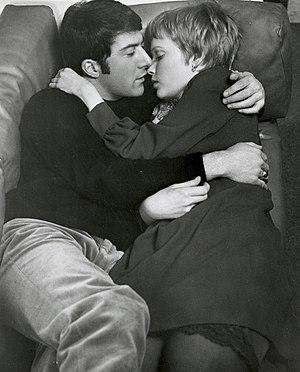
John et Mary est un film dramatique américain de Peter Yates adapté d'un roman de Mervyn Jones et sorti en 1969.